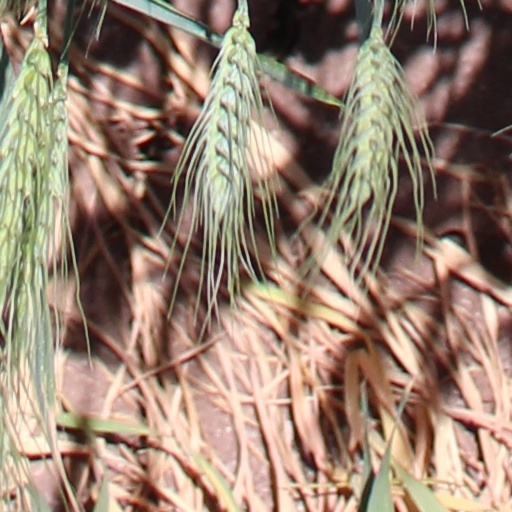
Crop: wheat